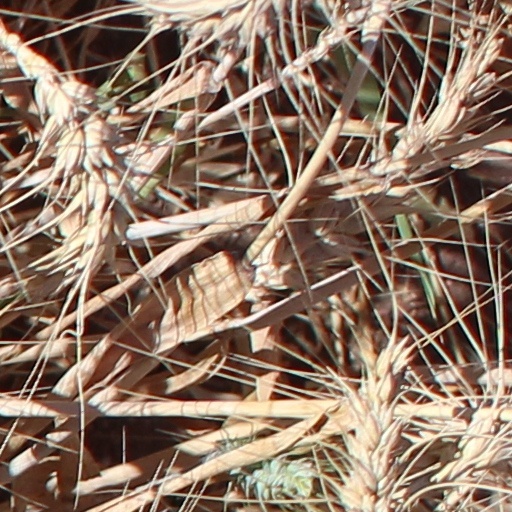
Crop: wheat